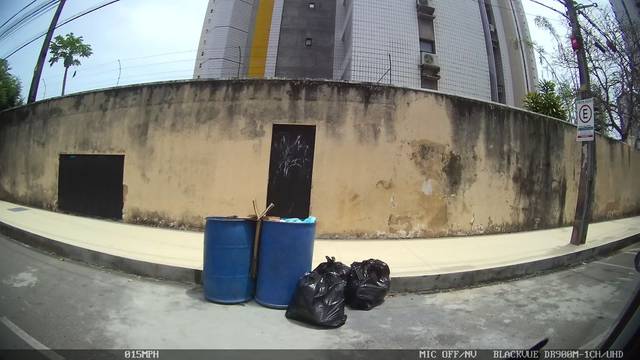
Region: Brazil
Coordinates: -3.759, -38.487